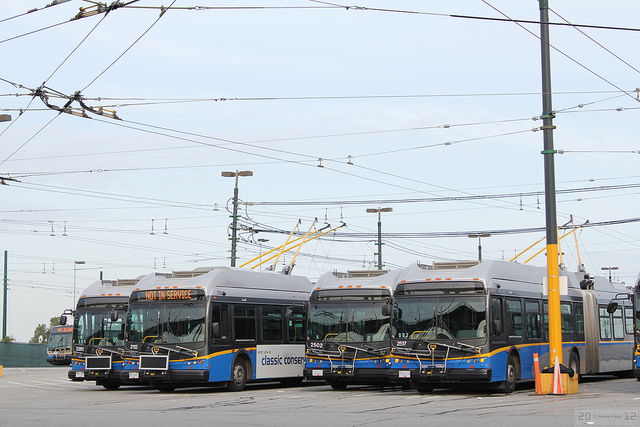
Electric buses parked at the bus barn under their wires